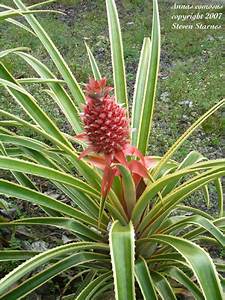
Label: pineapple